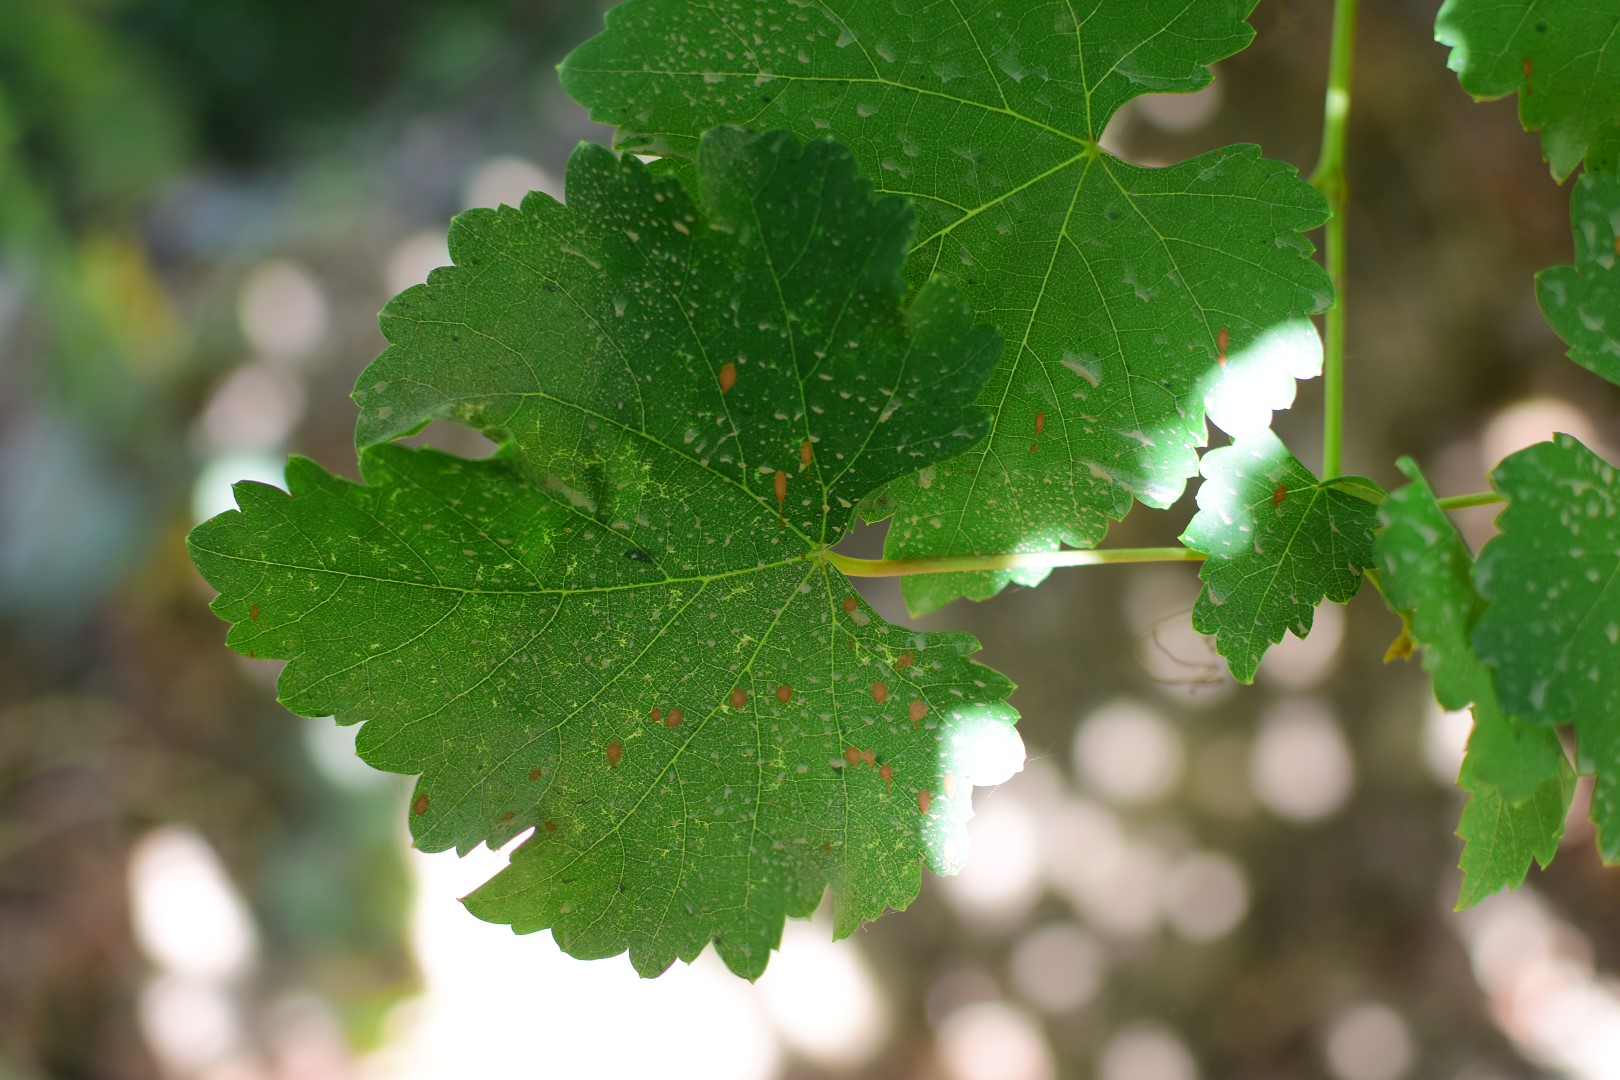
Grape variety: Frinsi